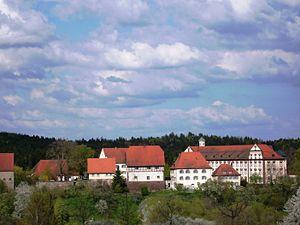
Le monastère de Kirchberg est un ancien monastère de sœurs dominicaines situé dans la commune de Sulz am Neckar, dans le Bade-Wurtemberg. Il est perché sur une colline boisée, à 571 m d'altitude, entre Forêt-Noire et Jura souabe.